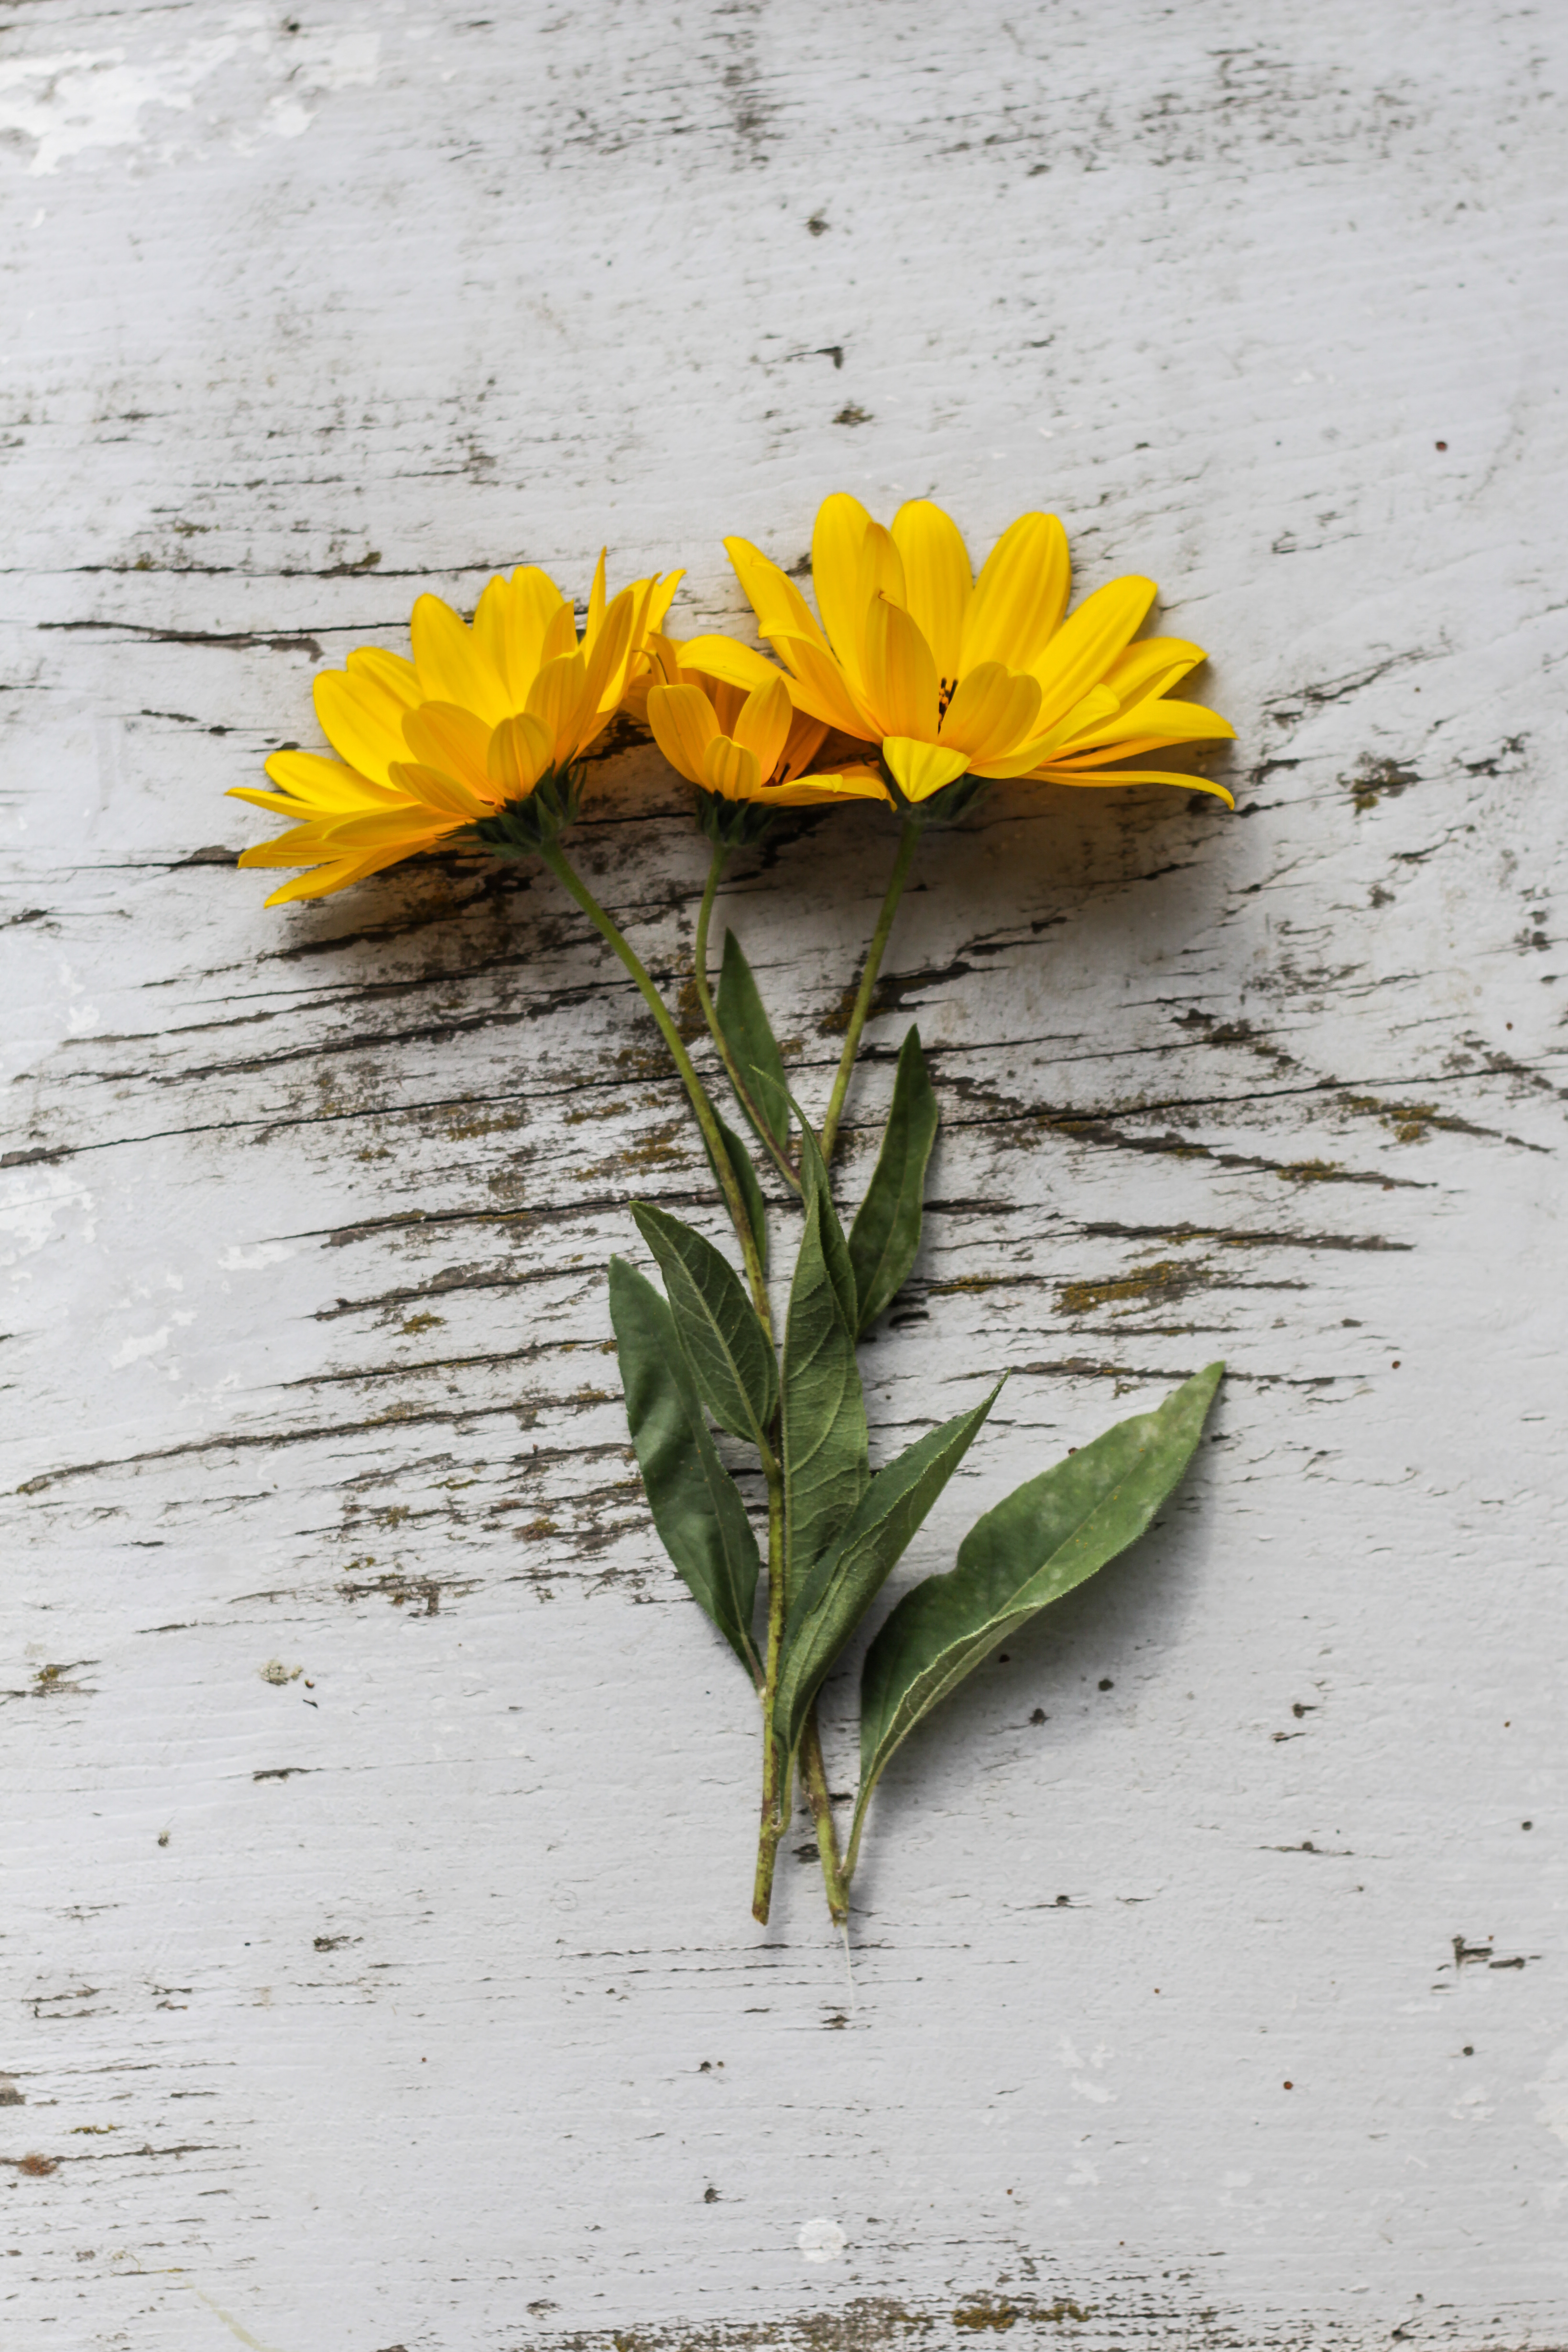
flower, flowering plant, plant, yellow, petal, botany, leaf, calendula, sunflower, english marigold, plant stem, wildflower, daisy family, perennial plant